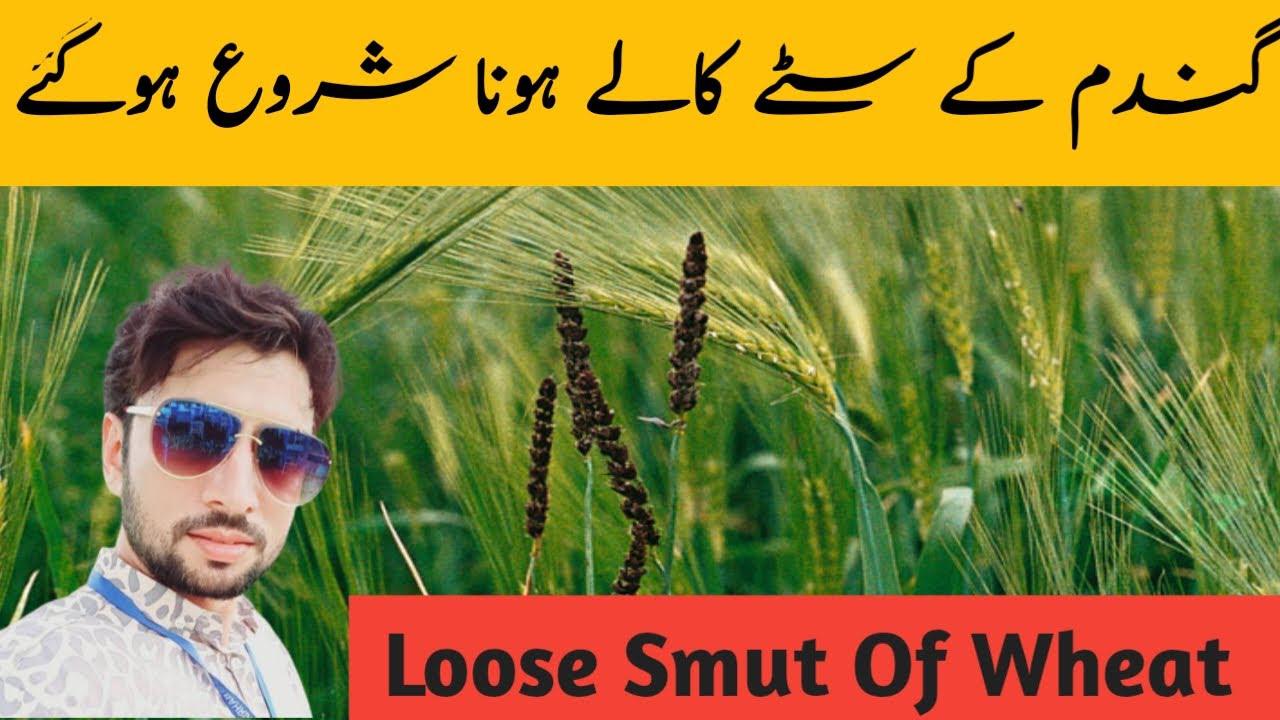
Plant: Wheat
Disease: wheat loose smut